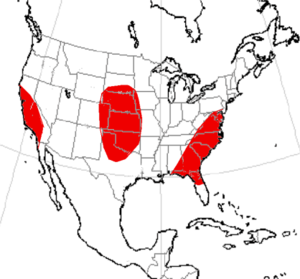
Pediomeryx est un genre éteint d'ongulé artiodactyle de la famille des Palaeomerycidae. Il était endémique de l'Amérique du nord à la fin du Miocène, entre 10,3 et 4,9 millions d'années avant notre ère.